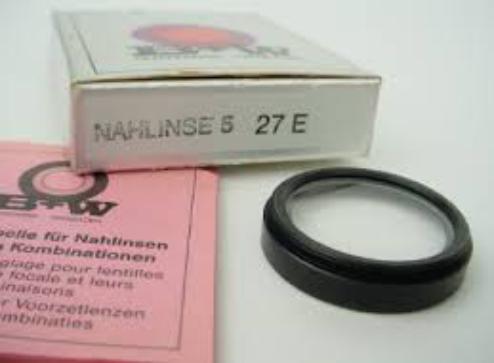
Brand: BW Filterfabrik
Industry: Necessities